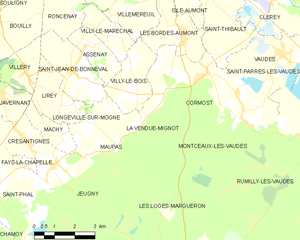
Carte des communes françaises: La Vendue-Mignot